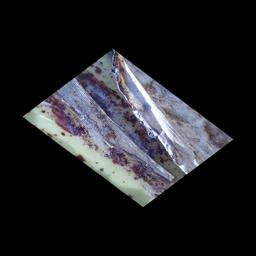
Label: PSEUDOSTEM WEEVIL